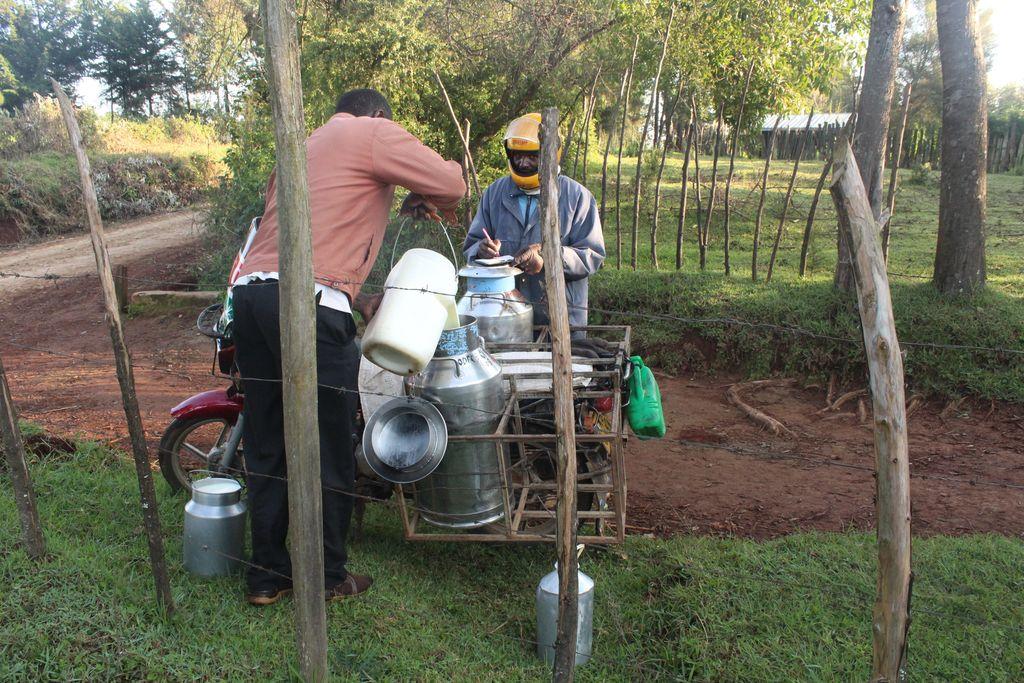
Mkulima wa maziwa anapeana maziwa yake yapelekwe kwenye soko ama kiwanda. Ameibeba maziwa kutumia ndoo na mitungi zingine. Hapa ni kwenye boma lake. Mamiti yamemea kubwa sehemu hii.